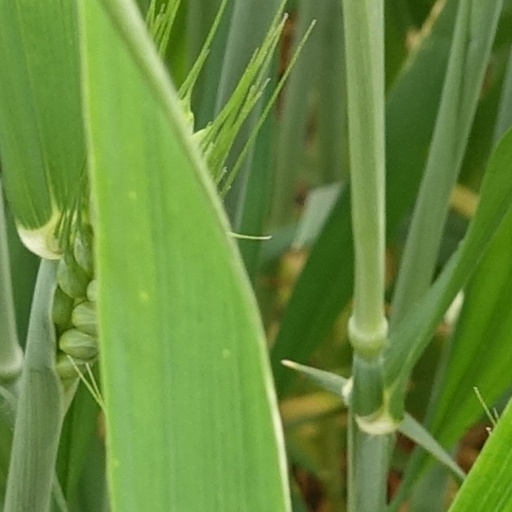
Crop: wheat